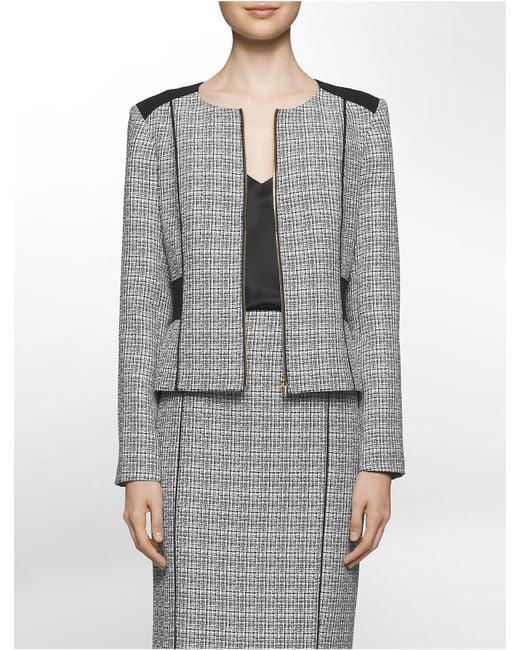
Blazer und Bleistiftrock aus grauer Wolle mit Reißverschluss für formelle oder Freizeitkleidung